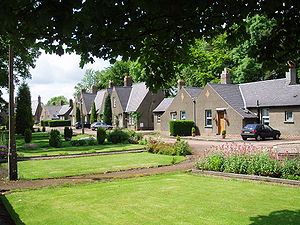
Glenrothes
Glenrothes
Glenrothes er en by i det østlige Skotland, med et indbyggertal på cirka 39.000. Byen ligger i countyet Fife, tæt ved kysten til Nordsøen.